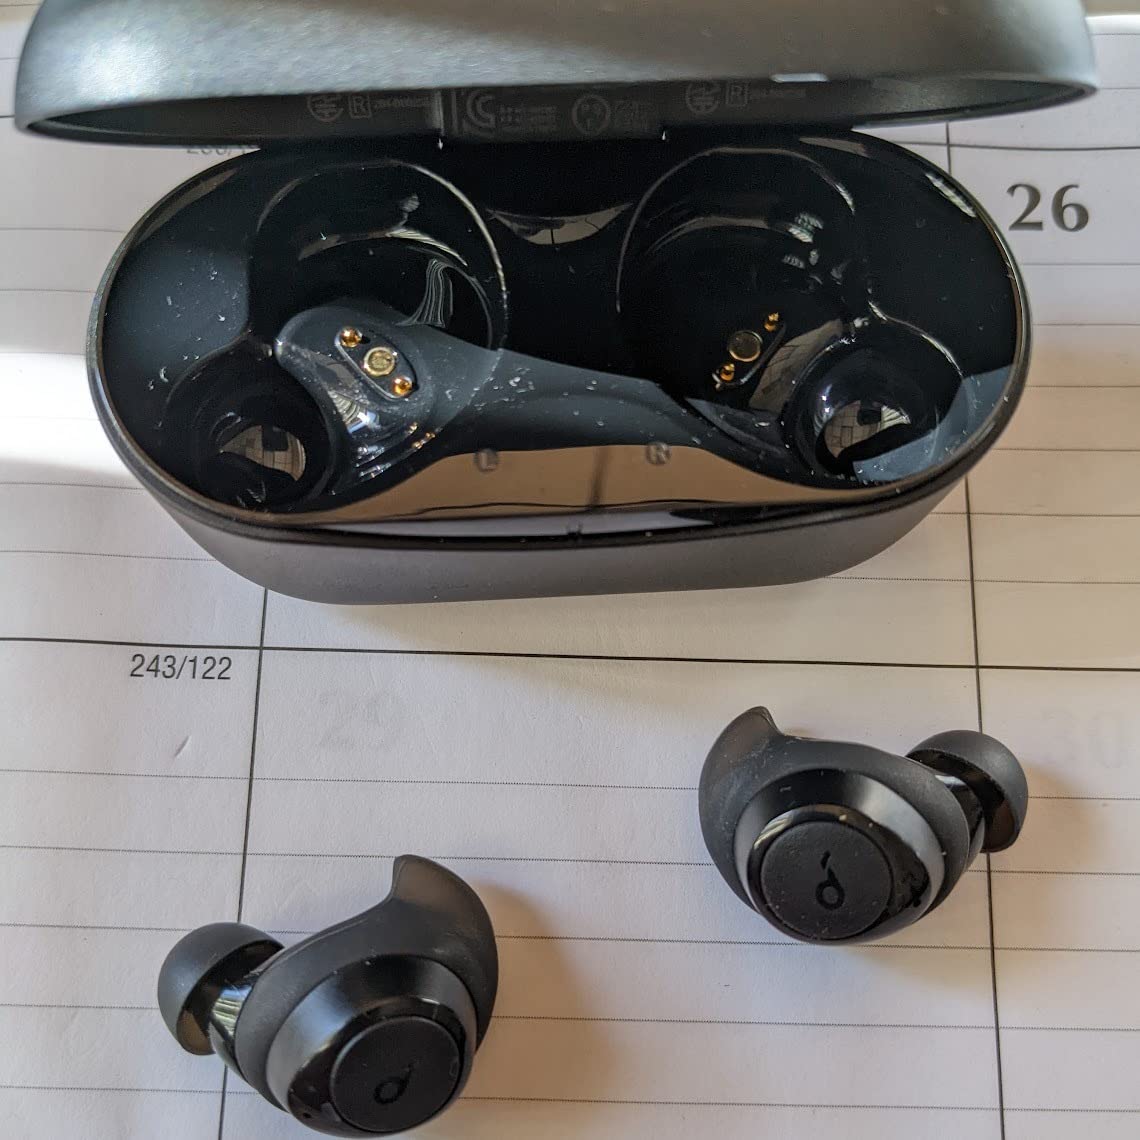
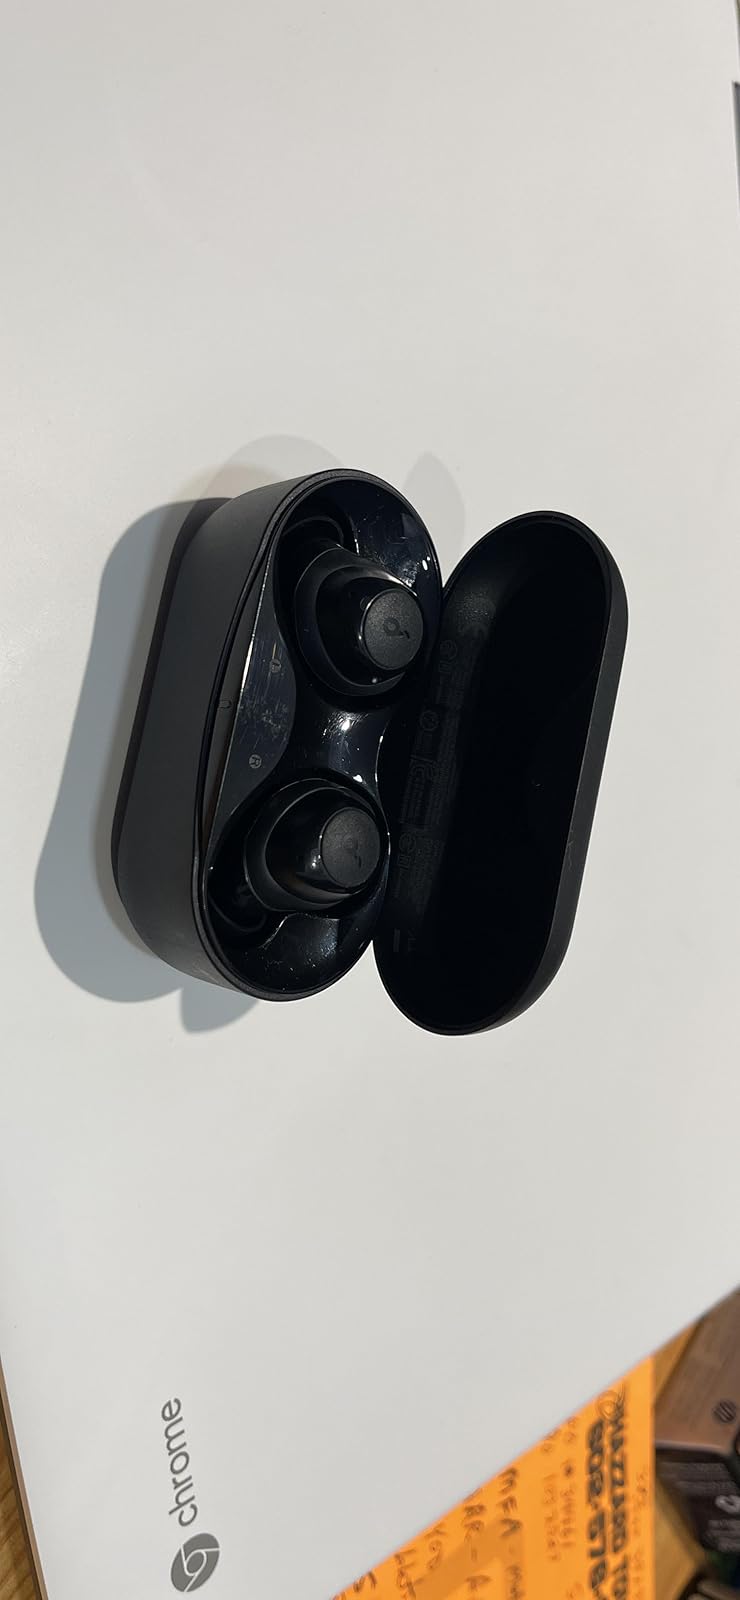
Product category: earbuds
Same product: yes